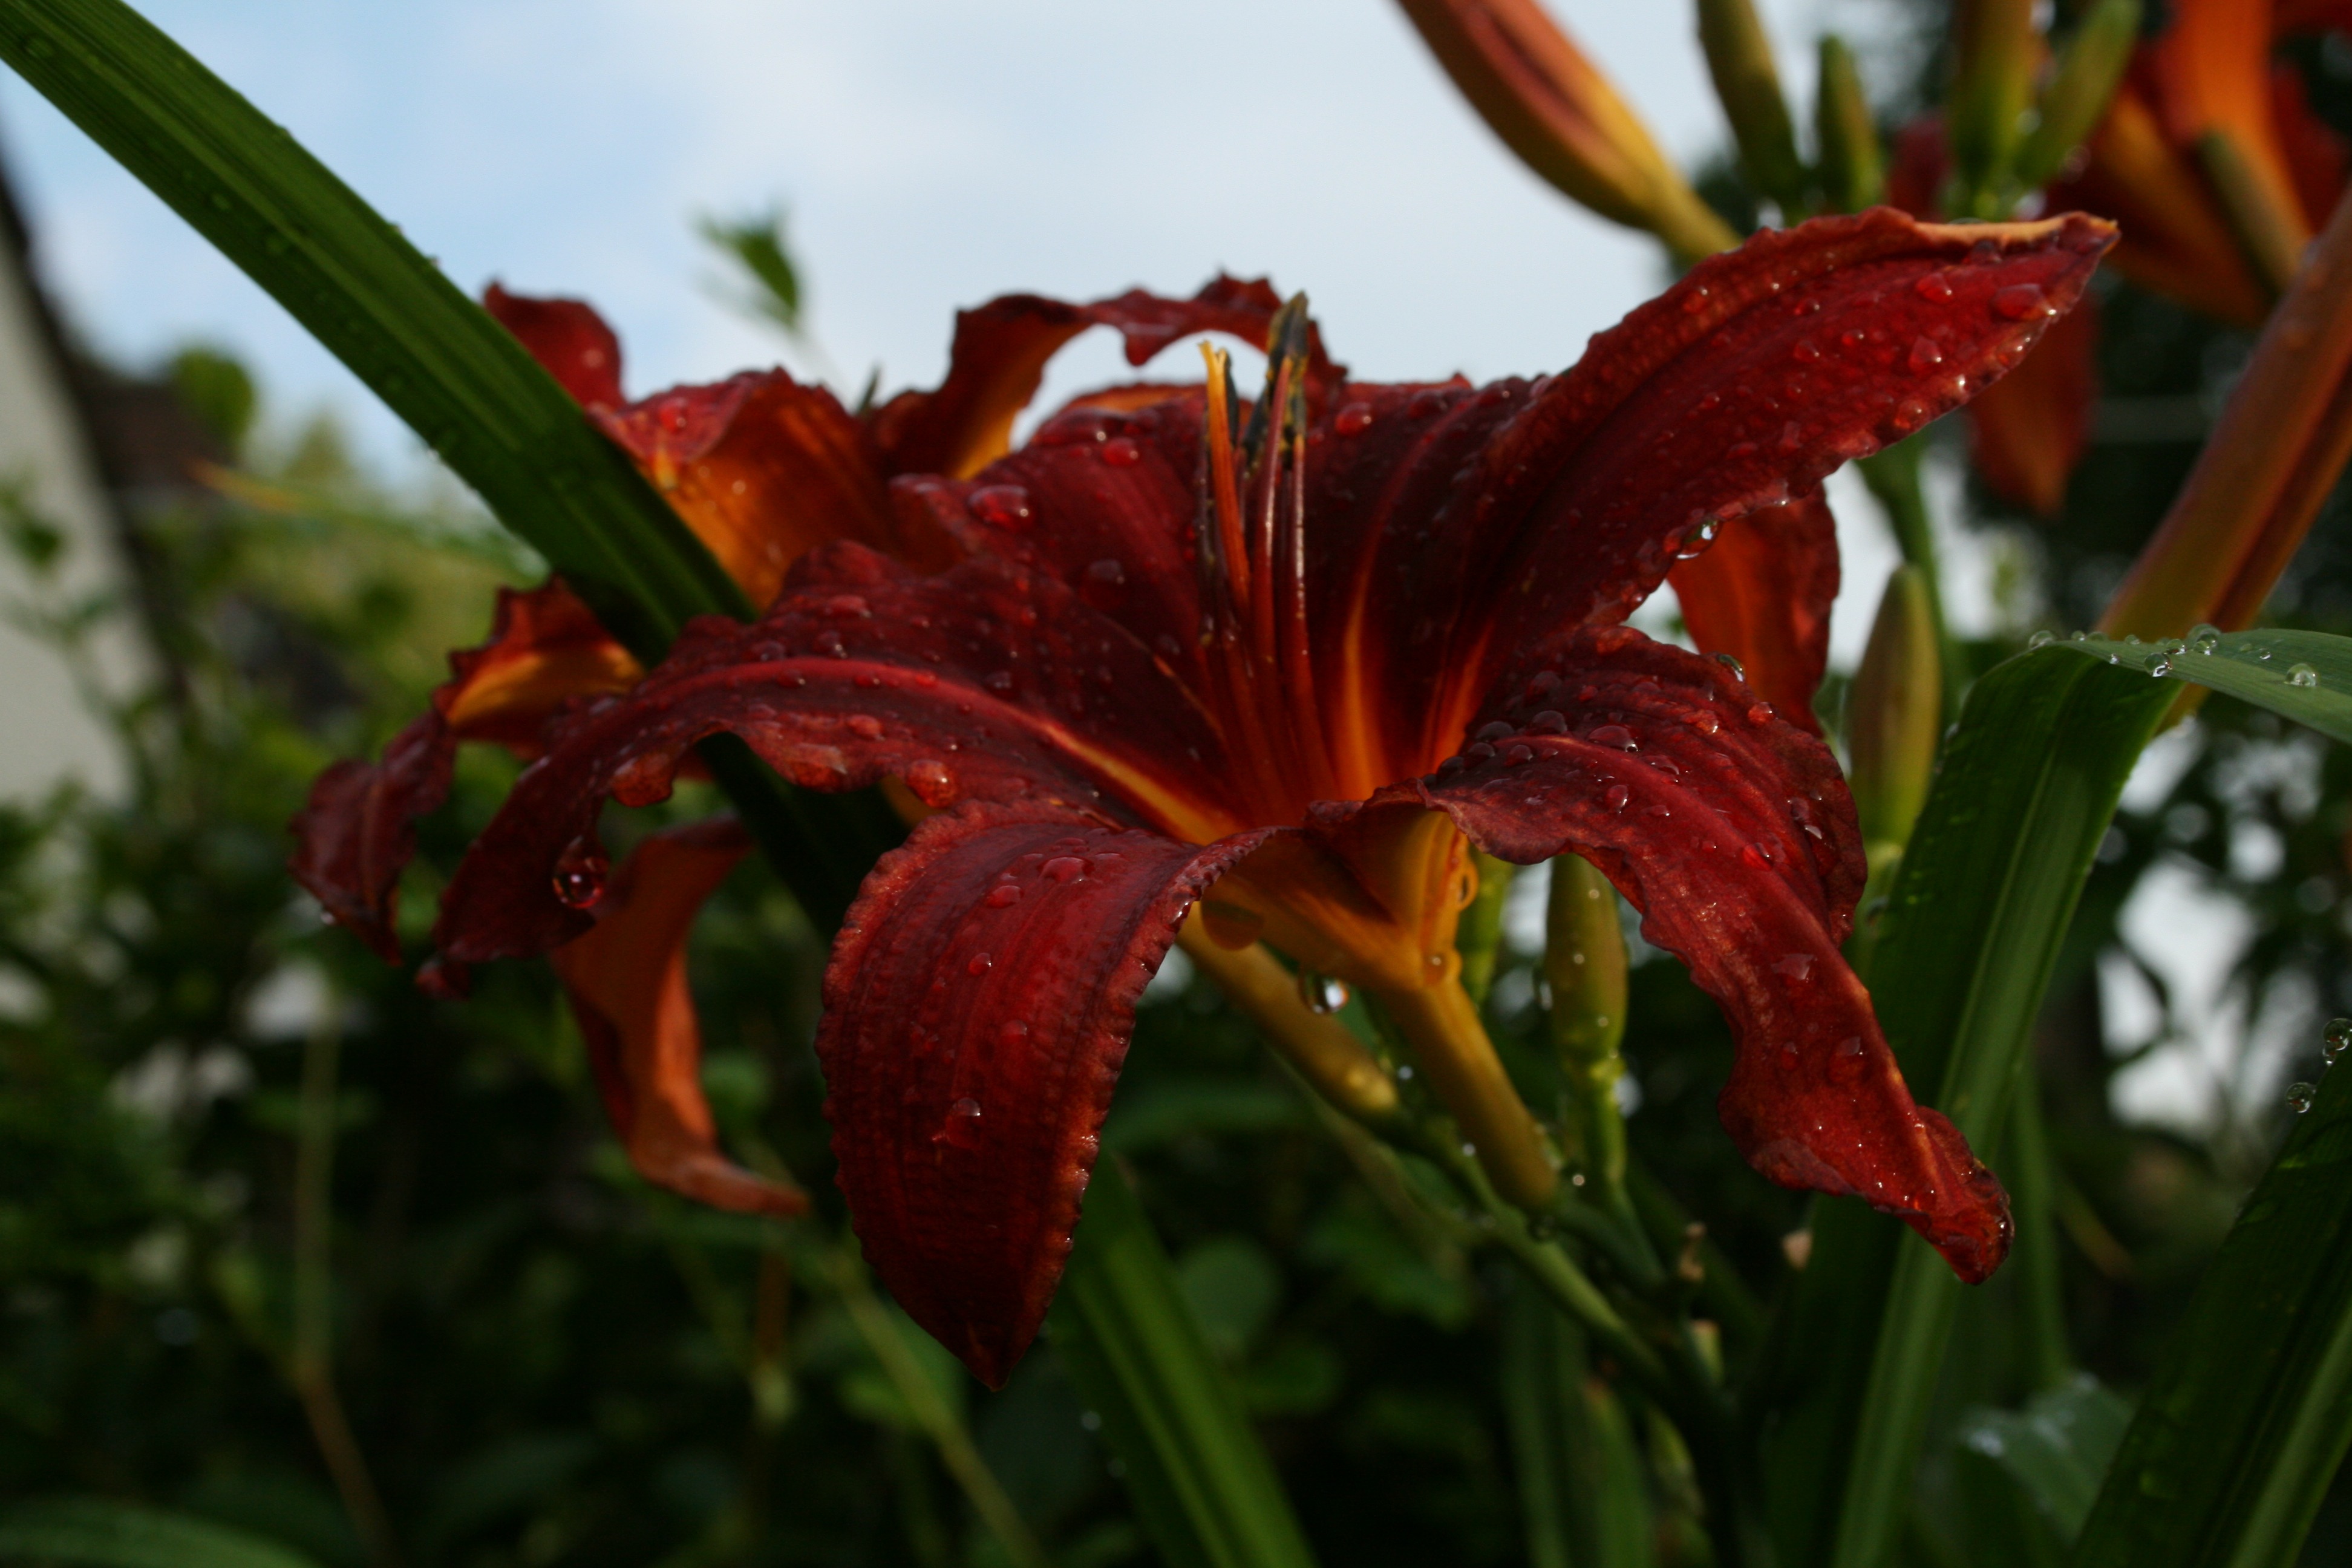
plant, leaf, flower, red, botany, flora, perennial, lily, daylily, macro photography, garden plant, flowering plant, orange lily, plant stem, land plant, hemerocallus